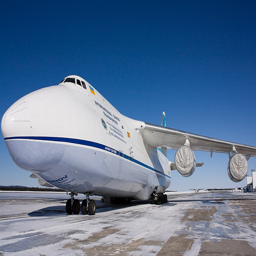
A large white airplane is on the snowy runway.
Very large jet sitting on the runway which has ice on it
Large airplane sitting on an iced over runway.
An airplane on a tarmac with patchy snow.
A large white airplane is sitting on a runway.